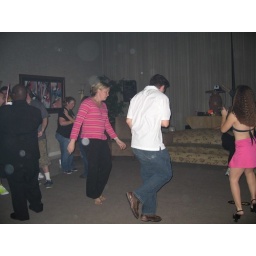
I really think the girl in the pink skirt was a prostitute. I could be wrong.